South Dakota

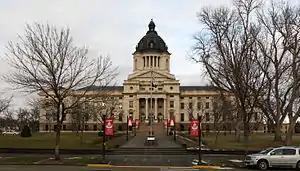
The South Dakota State Capitol in Pierre

Agriculture has historically been the key component of the South Dakota economy. Although other industries have expanded rapidly in recent decades, agricultural production is still very important to the state's economy, especially in rural areas. The five most valuable agricultural products in South Dakota are cattle, corn (maize), soybeans, wheat, and hogs. Agriculture-related industries such as meat packing and ethanol production also have a considerable economic impact on the state. South Dakota is the sixth leading ethanol-producing state in the nation.